Torgeir Knag Fylkesnes

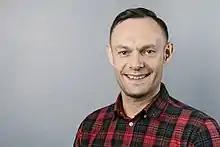

Torgeir Knag Fylkesnes (born 4 June 1975 in Tromsø) is a Norwegian politician for the Socialist Left Party. He served as one the party's deputy leaders from 2019 to 2025 and a member of parliament for Troms since 2013.